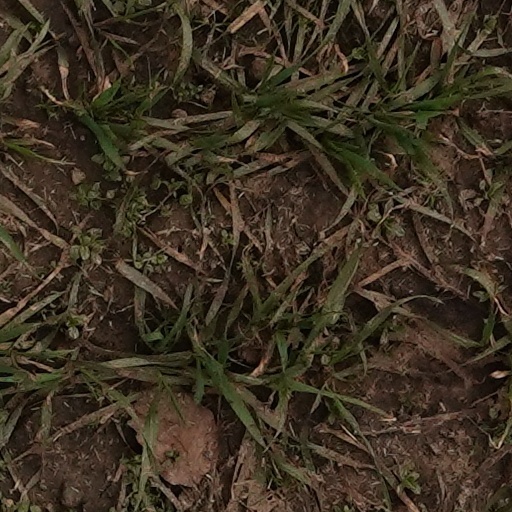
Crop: wheat